Proserpine, Queensland

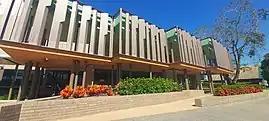
The Proserpine Entertainment Centre

In 1944, the Australian Field Experimental Station was constructed at Gunyarra just south of the town. It was constructed to test and research the effectiveness of Mustard Gas in tropical conditions.